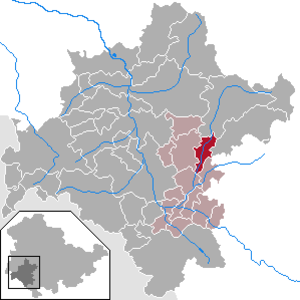
Schwarza est une municipalité allemande du land de Thuringe, dans l'arrondissement de Schmalkalden-Meiningen, au centre de l'Allemagne. En 2015, sa population est de 1 223 habitants.